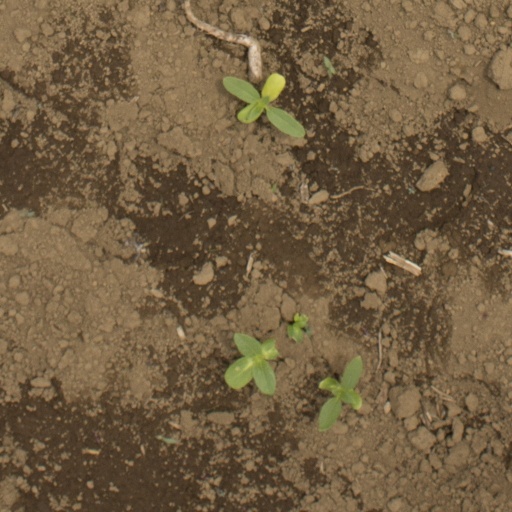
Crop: Jerusalem artichoke